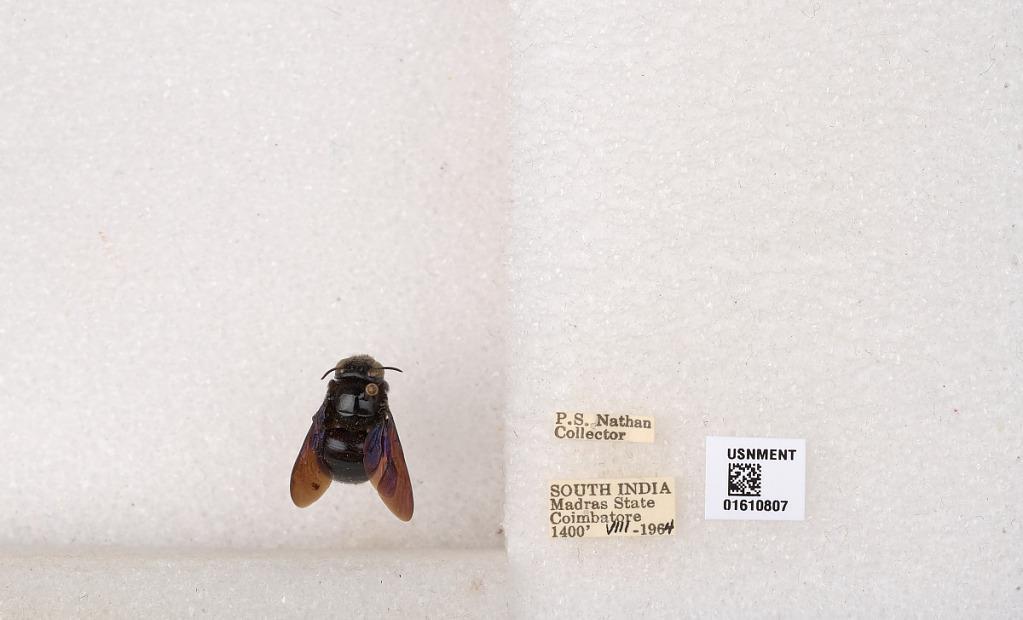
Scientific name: Xylocopa (Nodula) amethystina (Fabricius)
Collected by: P. Nathan
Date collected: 1964-8-1
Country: India
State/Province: Tamil Nadu
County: Coimbatore
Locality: Coimbatore
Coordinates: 11.0117, 76.9672